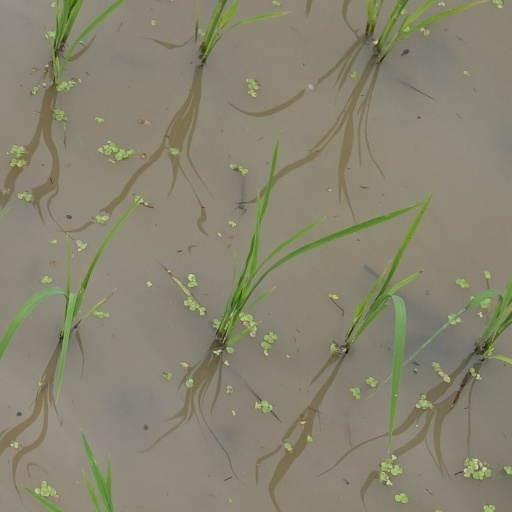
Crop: rice